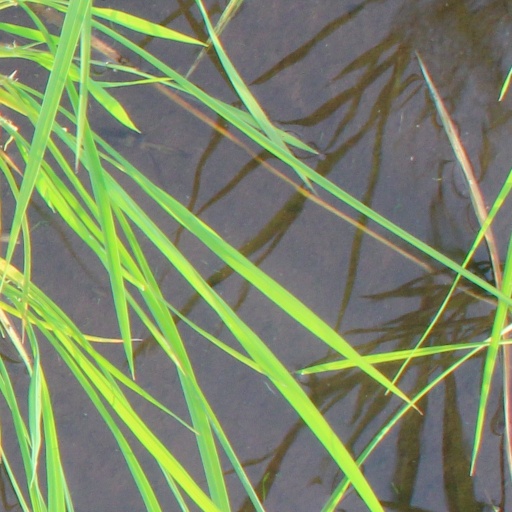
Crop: rice